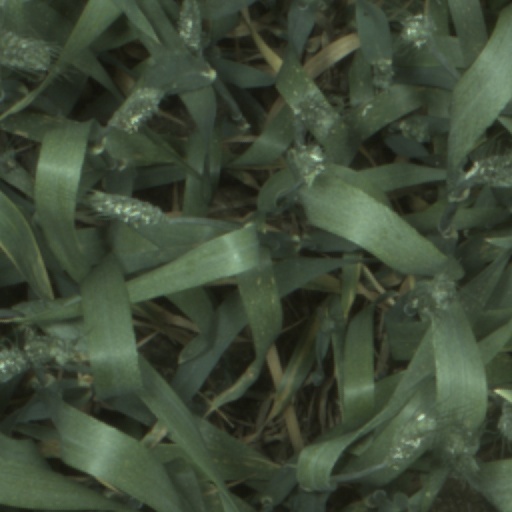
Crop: wheat